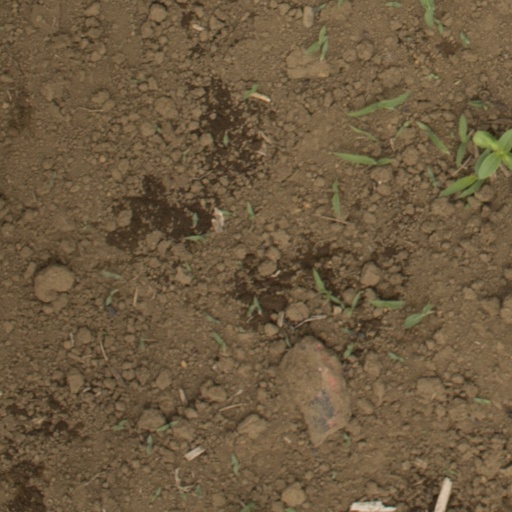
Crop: Jerusalem artichoke